Whitecliffs Branch historical site

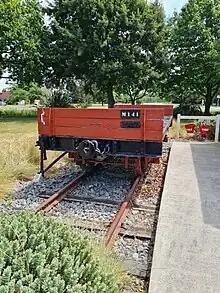
The NZR M type wagon (No. M141)

Many of the Homebush Station buildings were erected during the 1870s; the property is located at 2142 Homebush Road. The homestead itself was built between 1904 and 1909. It was donated by the Slattery Family estate and restored to its 1947 appearance, with help from Jack Blair and Brian Marsh.